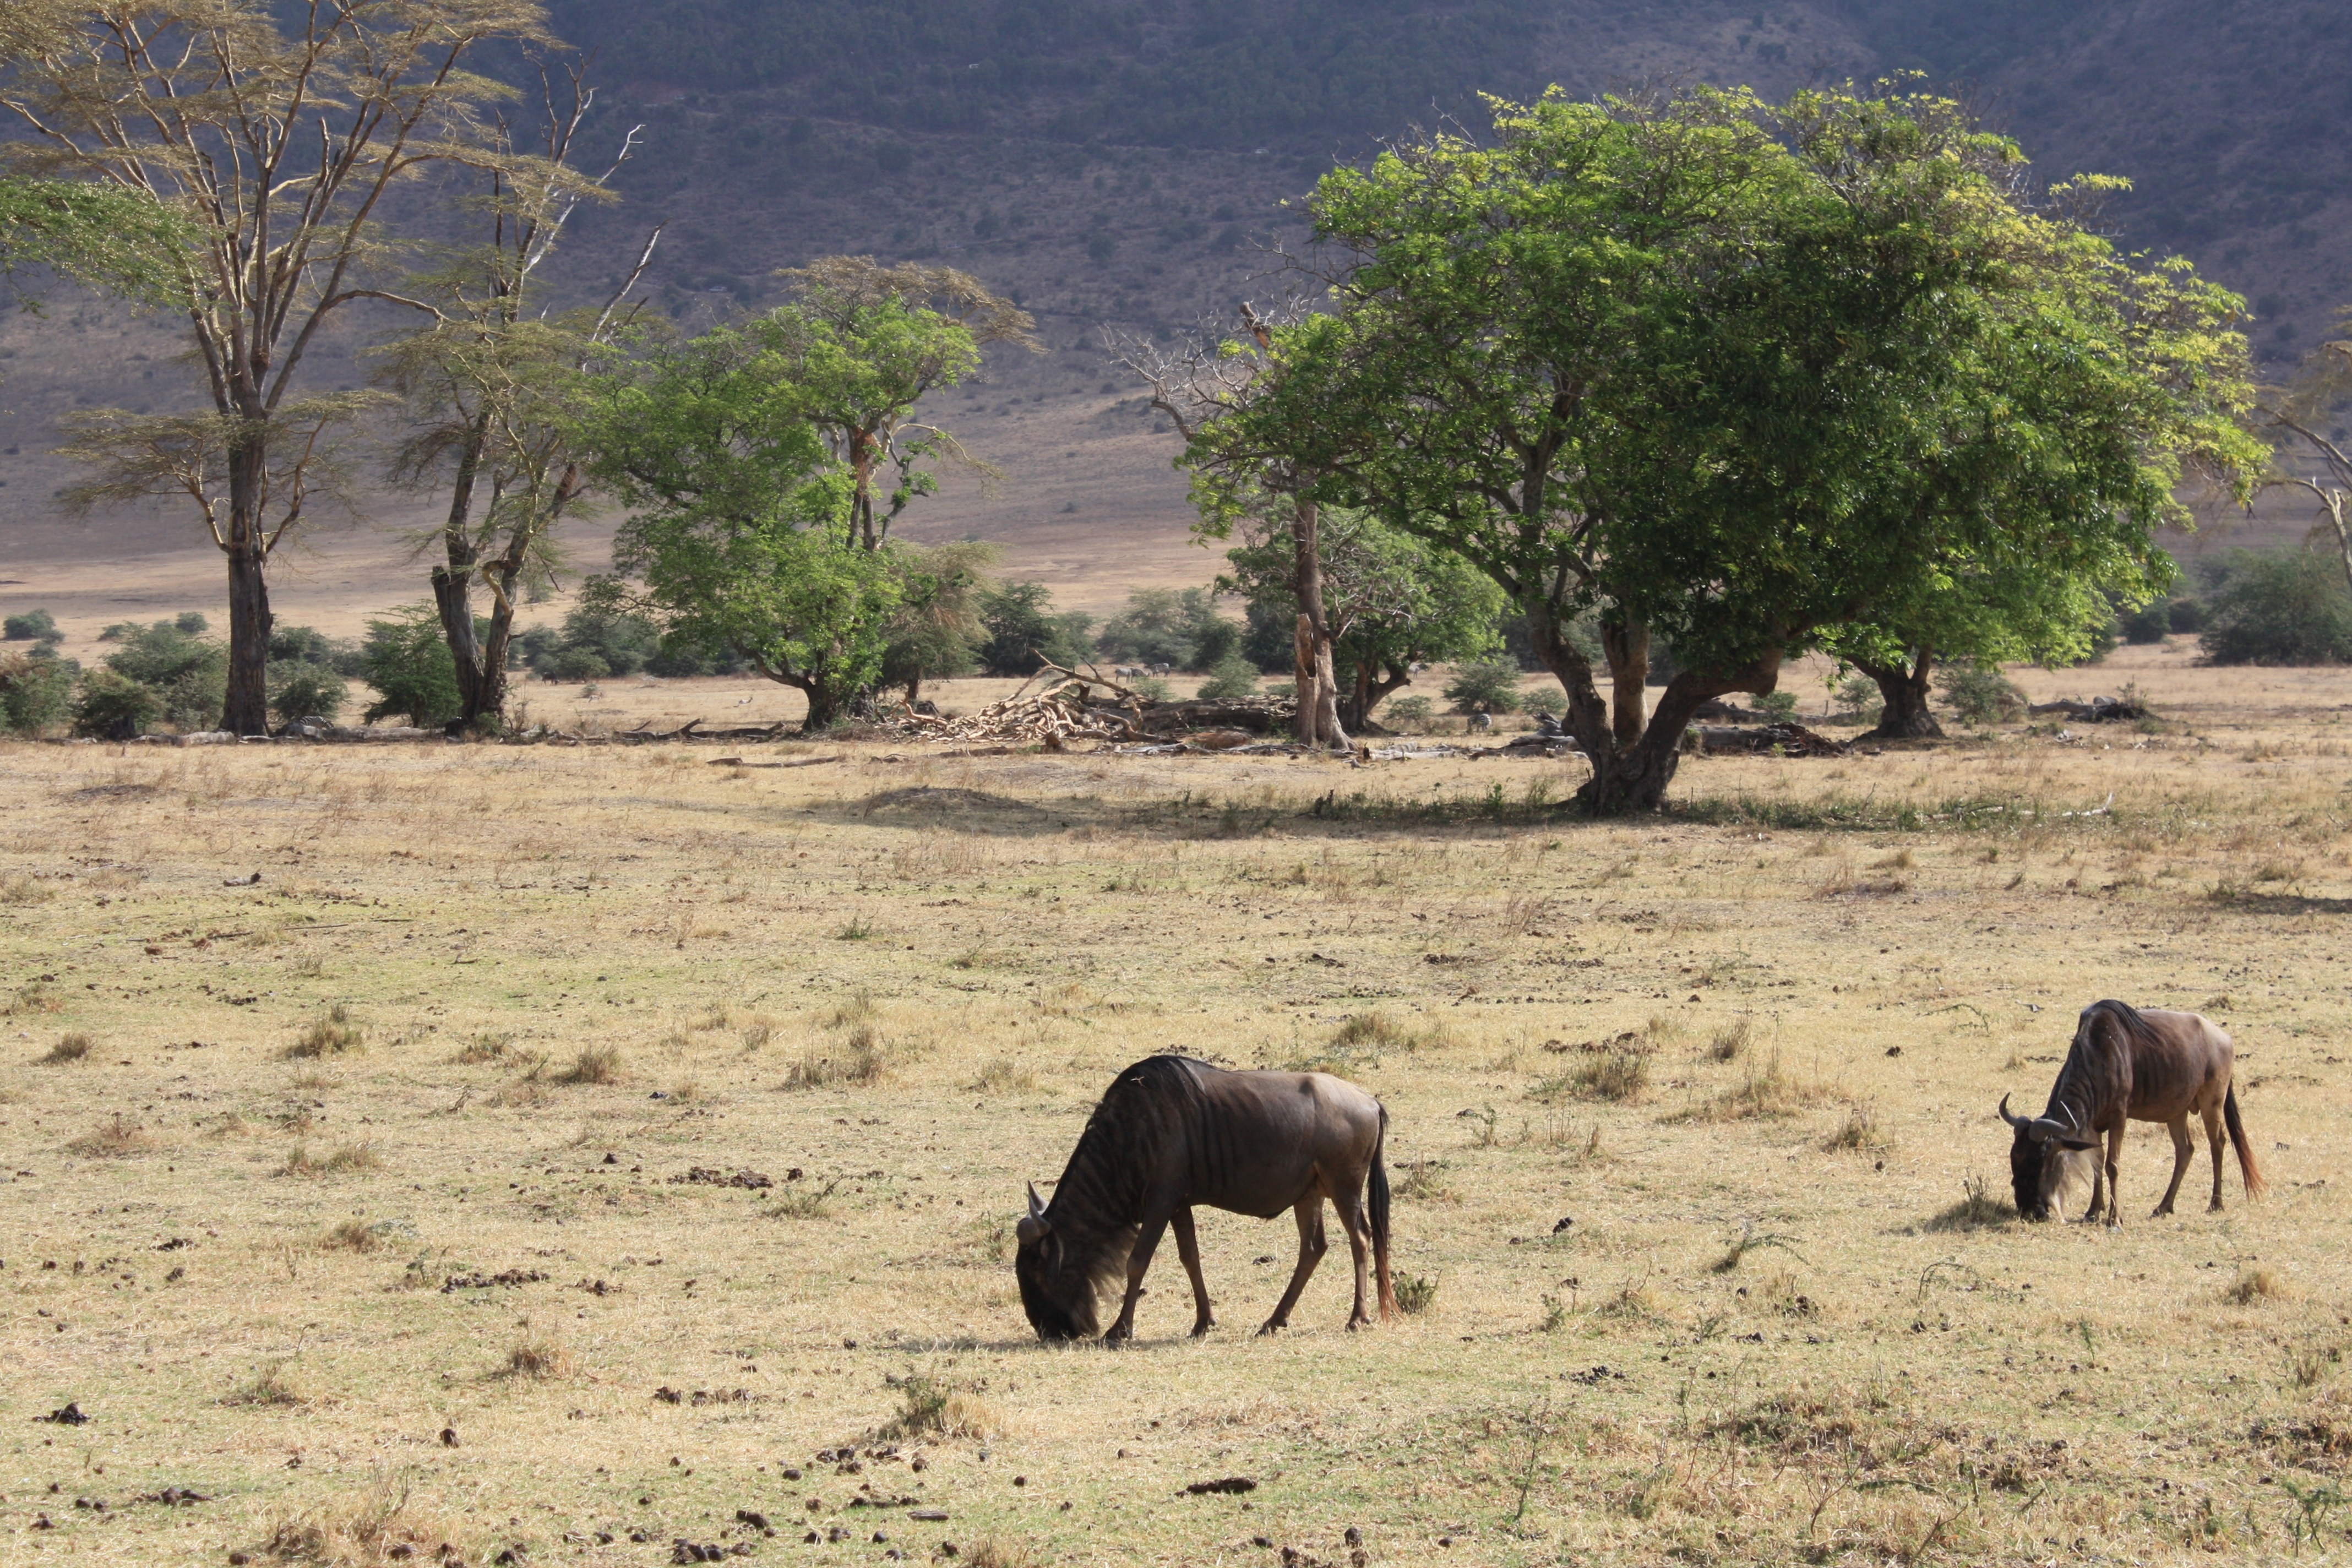
nature, adventure, wildlife, herd, grazing, africa, fauna, savanna, plain, elephant, antelope, grassland, tanzania, safari, ecosystem, wildebeest, elephants and mammoths